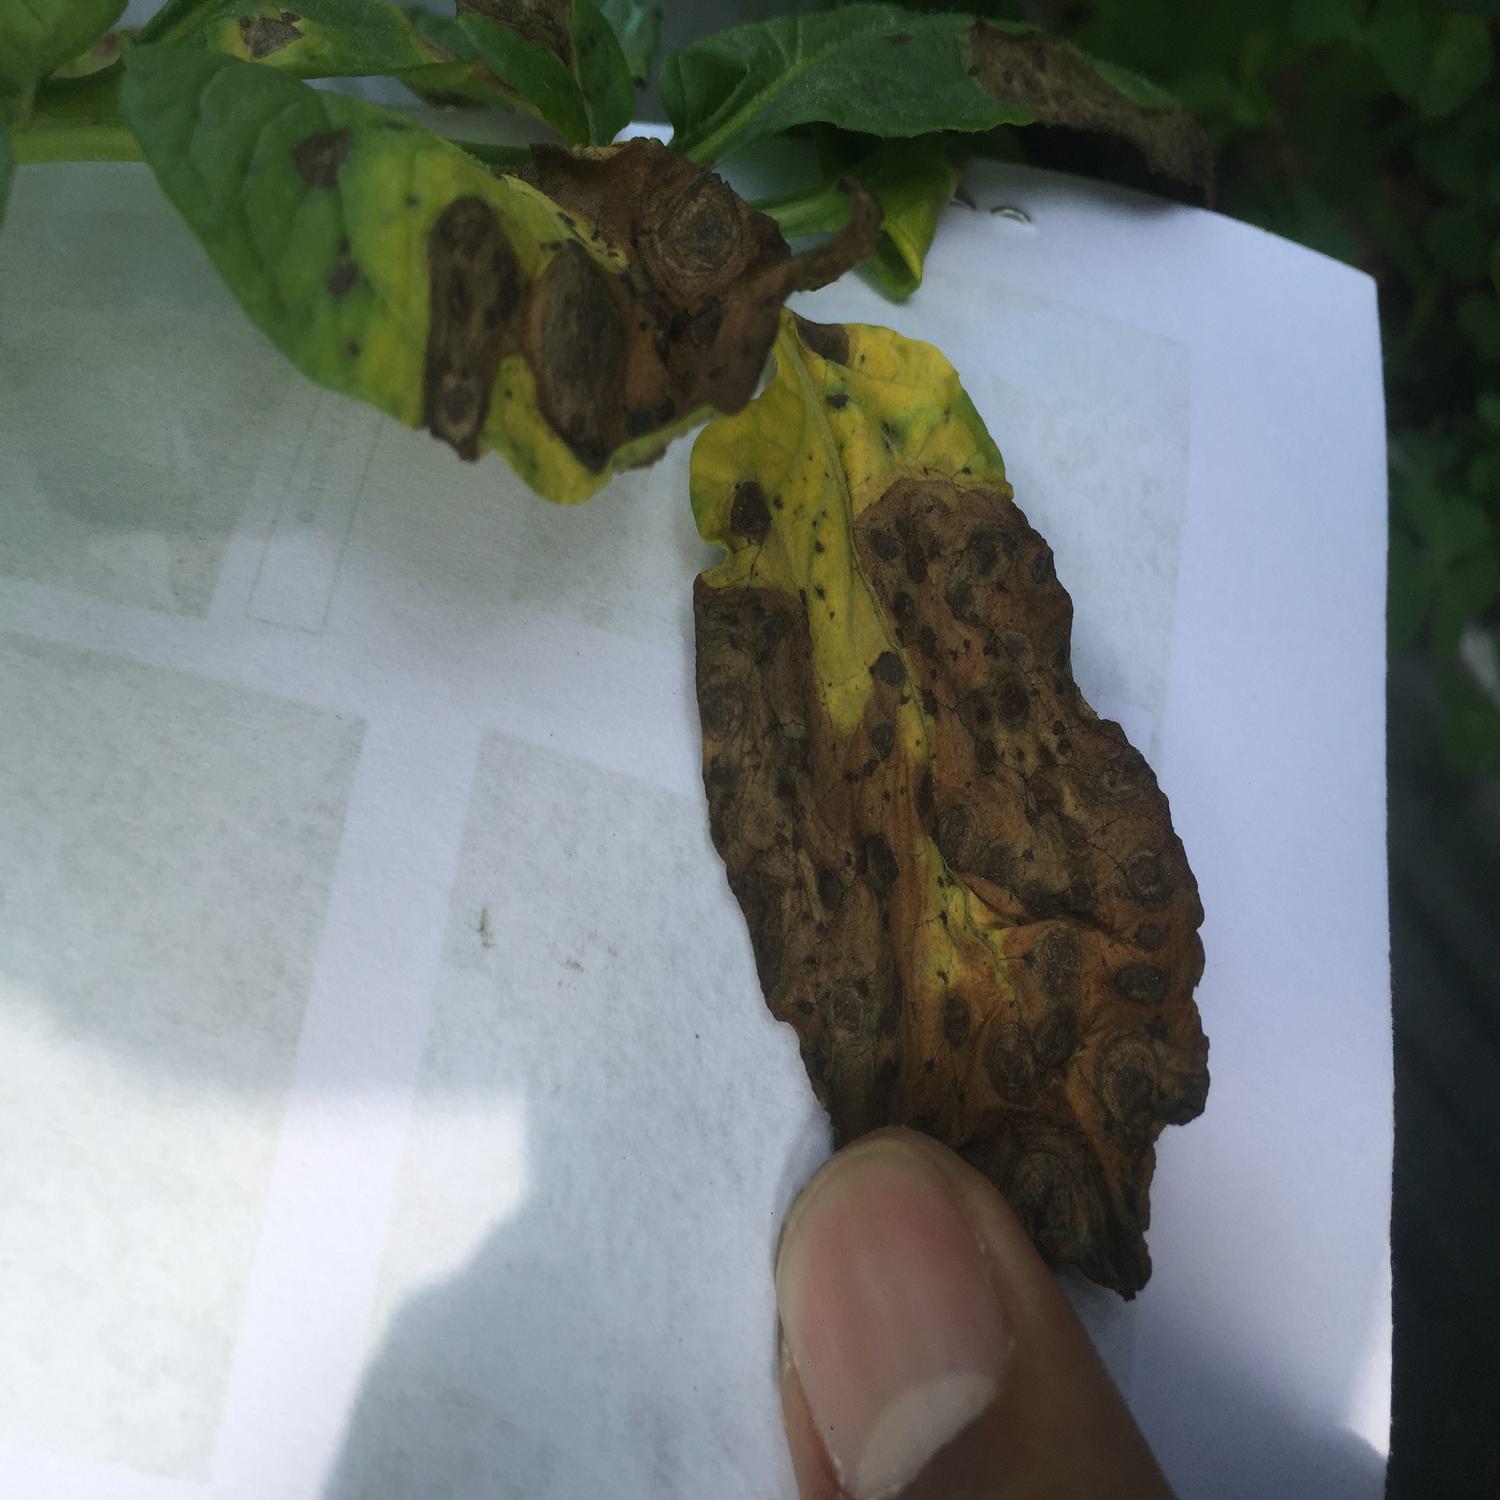
Label: Fungi